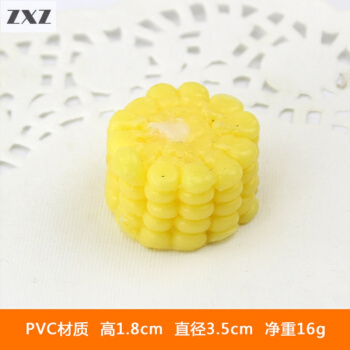
Label: trash